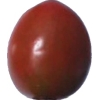
Label: tomato_cherry_maroon